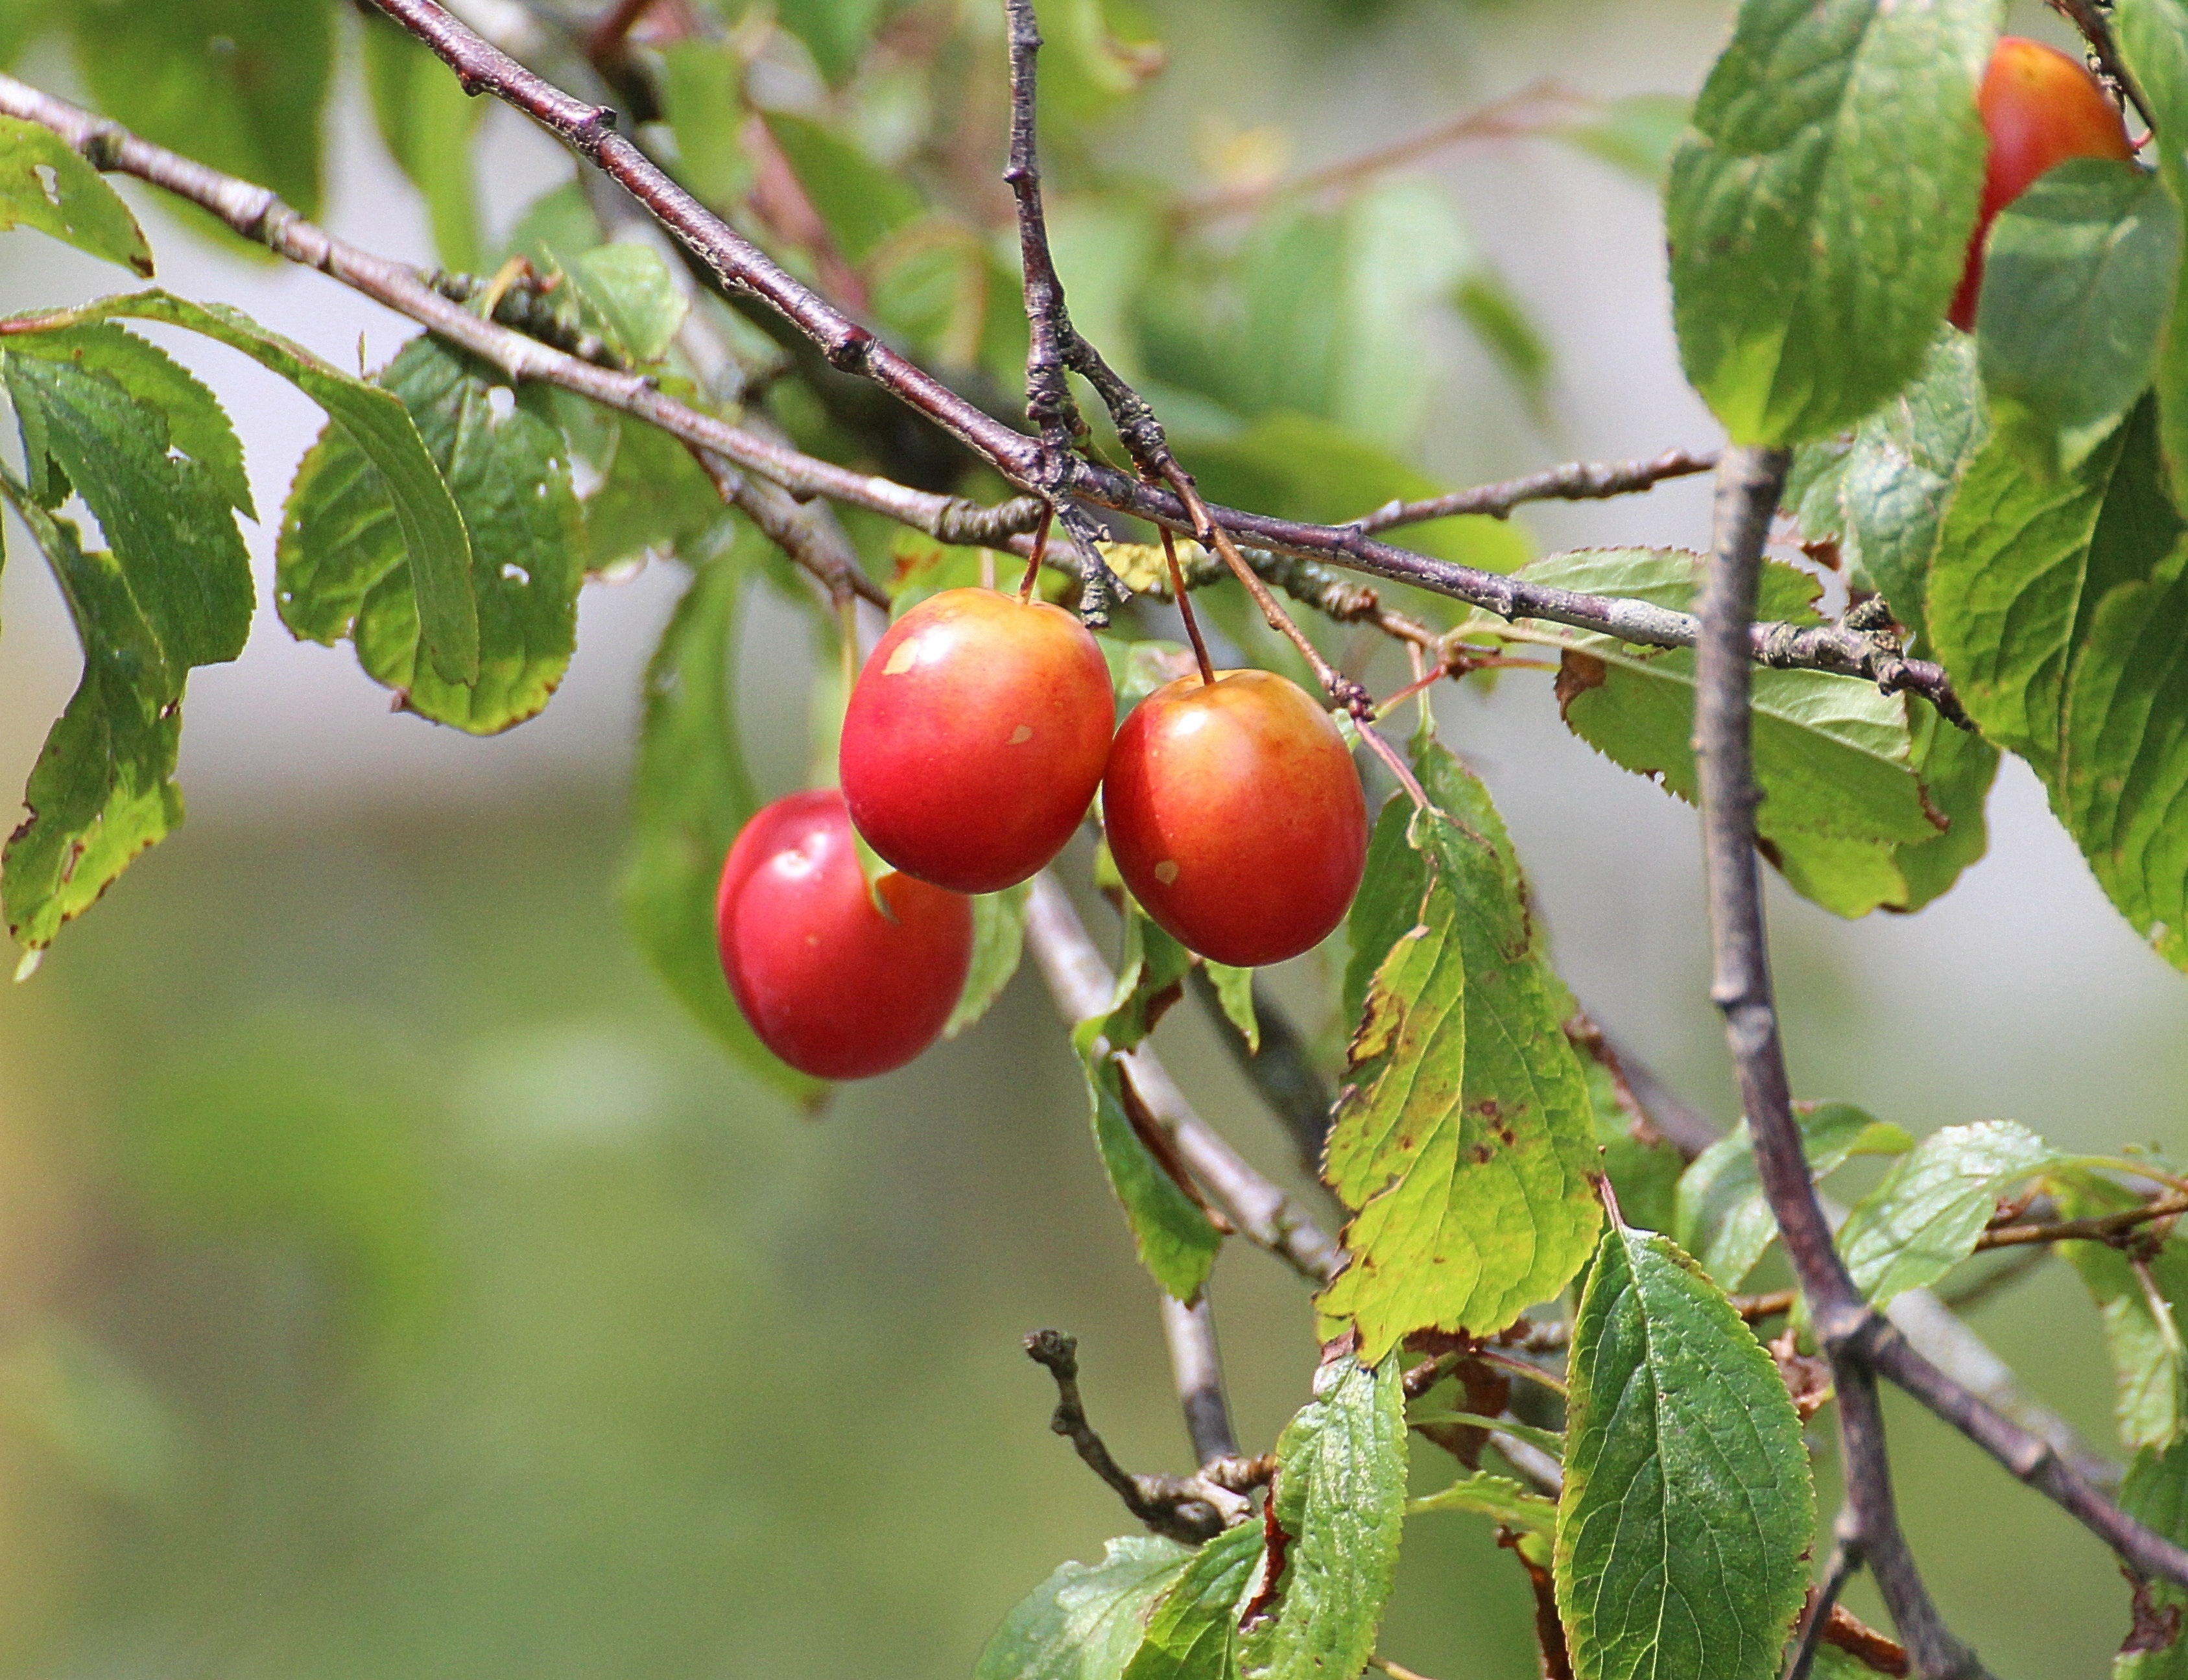
tree, branch, plant, fruit, berry, sweet, flower, summer, food, red, produce, shrub, fruit tree, hawthorn, cherries, rose hip, rosa canina, flowering plant, rose family, fruity, acerola, malpighia, sweet cherry, land plant, princess cherry